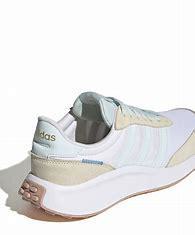
Brand: Adidas
Model: Run 70S